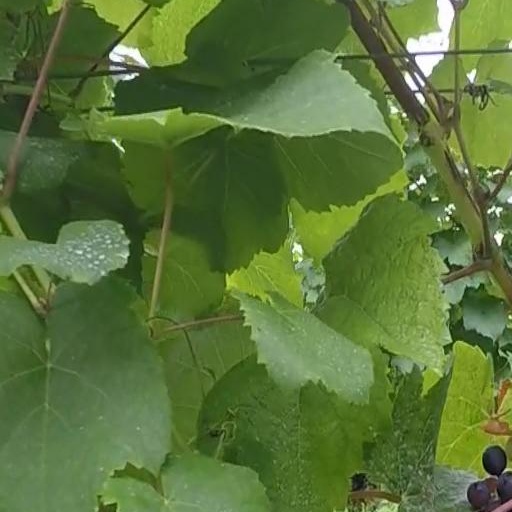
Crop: grape